Thomas Saf-T-Liner

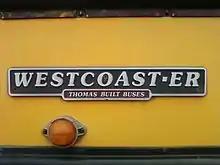
WestCoastER nameplate

Shortly after the introduction of the Saf-T-Liner ER, this variant was introduced by Thomas for West Coast markets (primarily California and Washington State). To better compete with the Crown Supercoaches and Gillig Transit Coaches that had long dominated West Coast school bus sales, Thomas upgraded the Saf-T-Liner ER with heavier-duty components; this upgrade was not made to the EF. Additionally, on 90-passenger models, a second rear axle was an option. As it was a regionally focused model, the WestCoastER did not sell in large numbers. However, as Crown Coach and Gillig both exited the school bus industry in the early 1990s, Thomas gained significant ground on the West Coast.